Mejba Revolt

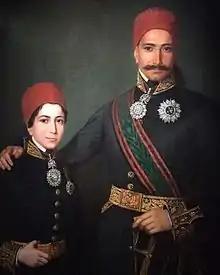
Mustapha Khaznadar and his son

Muhammad Bey was succeeded in 1859 by his brother Sadok Bey,